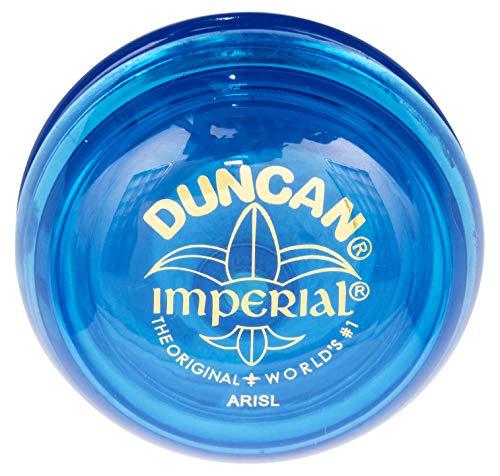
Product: Duncan Imperial Yo-Yo - String Yo-Yo for Beginners with Narrow String Gap, Steel Axle, Plastic Body, Looping Play , Assorted Colors
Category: Toys & Games | Sports & Outdoor Play | Yo-yos
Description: The plastic yo-yo is a great pick for learning the basics of yo-yoing and for those trying to perfect advanced yo-yo tricks.
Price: $3.00